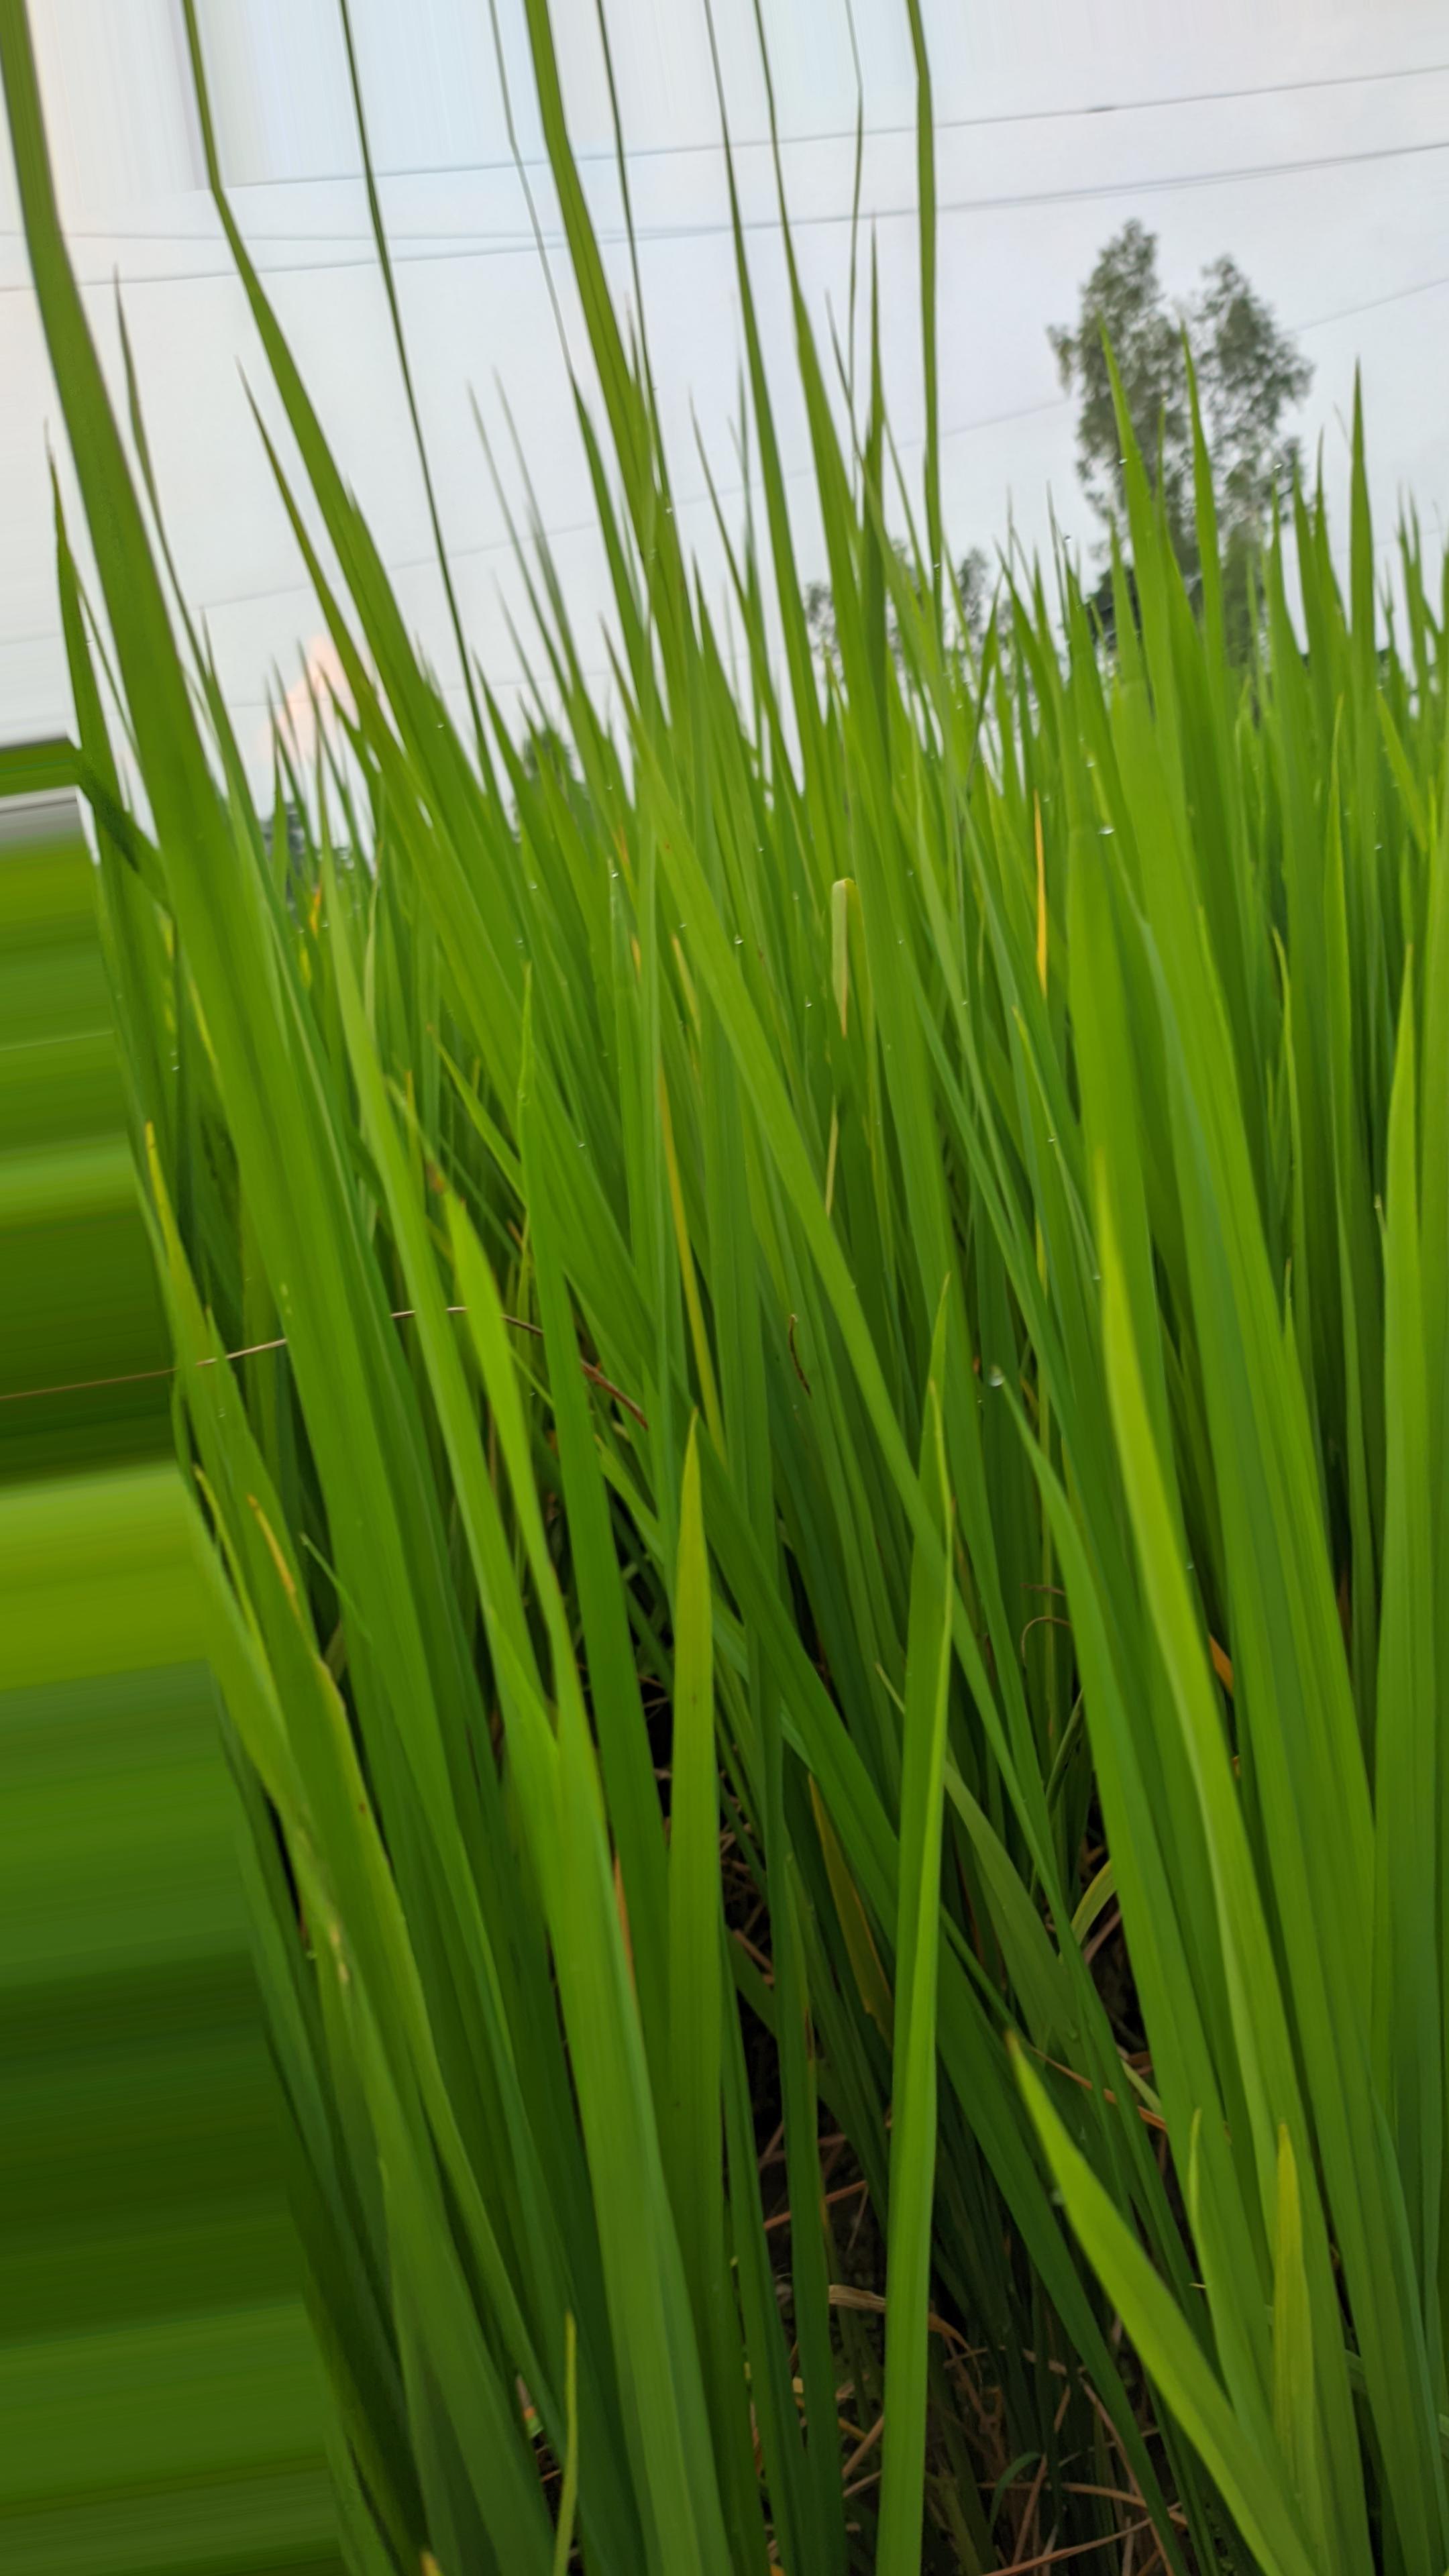
Nhãn: Healthy